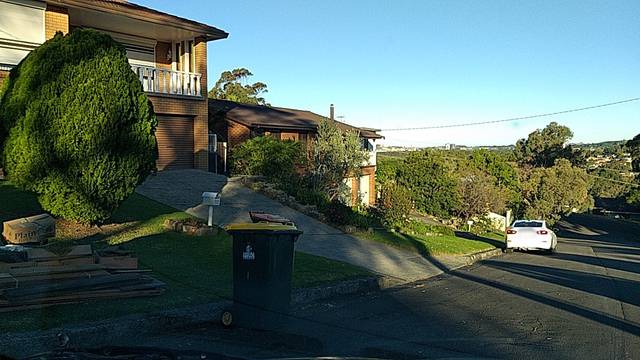
Region: Australia
Coordinates: -34.432, 150.848